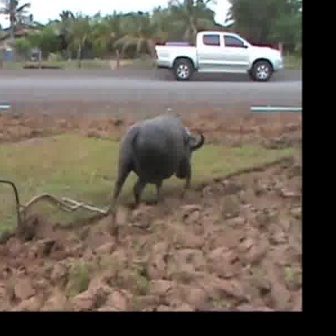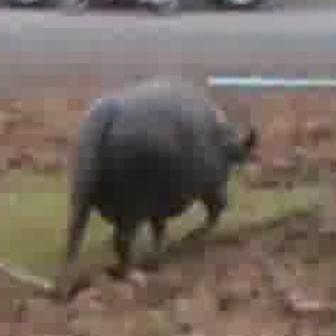
  Please identify the target specified by the bounding box [112,113,204,205] in the first image and locate it in the second image. Return the coordinates in [x_min,y_min,x_max,y_max] format.
Answer: [62,74,258,270]